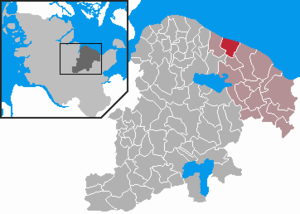
Hohenfelde (Kreis Plön)
Kort
Hohenfelde er en by og kommune i det nordlige Tyskland, beliggende i Amt Lütjenburg i den nordøstlige del af Kreis Plön. Kreis Plön ligger i den østlige/centrale del af delstaten Slesvig-Holsten.